Los Angeles Metro bus fleet

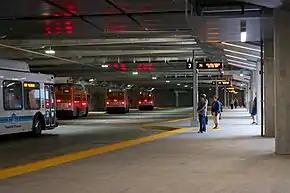
Metro buses and a Foothill Transit bus at El Monte station (2012)

The Los Angeles County Metropolitan Transportation Authority, branded as Metro, operates a vast fleet of buses for its Metro Bus and Metro Busway services. , Metro has the third largest bus fleet in North America with 2,320 buses.